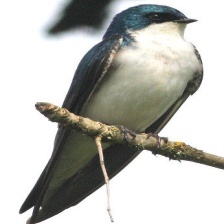
Species: TREE SWALLOW
Scientific name: TACHYCINETA BICOLOR